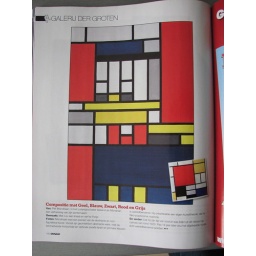
&amp;quot;het mannenblad van duckstad&amp;quot; - Composition in yellow, blue, black, red and grey